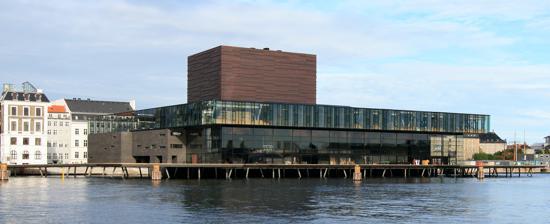
Building: Royal Danish Playhouse
Country: Denmark
Year built: 2008
Theatre in Copenhagen Royal Playhouse The Royal Playhouse seen from the harbour Royal Playhouse Location within Copenhagen Address Frederiksstaden Copenhagen Denmark Coordinates 55°40′48″N 12°35′41″E / 55.6801°N 12.5946°E / 55.6801; 12.5946 Type National theatre Capacity 650 seats, 250 seats and 100 seats Production Repertory Construction Opened 2008 Architect Lundgaard & Tranberg Website http://www.skuespilhus.dk/ The Royal Danish Playhouse ( Danish : Skuespilhuset ) is a theatre building for the Royal Danish Theatre in central Copenhagen , Denmark . It is situated on the waterfront of the Inner Harbour in the Frederiksstaden neighbourhood. It was created as a purpose-built venue for dramatic theatre , supplementing the theatre's old venue from 1874 on Kongens Nytorv and the 2004 Copenhagen Opera House , which are used for ballet and opera . The Royal Playhouse is designed by the Danish architectural practice Lundgaard & Tranberg and received a RIBA European Award in 2008 for its architecture as well as a Red dot design award for the design of the chairs. History Since the 1880s Copenhagen city started the discussion of building a new Royal Playhouse for the latest trend in acting, where focus was on the more natural and intimate drama speaking works as opposed to the popular recital theater of the time. Building The theatre is designed by the Danish architectural practice Lundgaard & Tranberg . It is built in a long, slim, deep-brown brick that was specially developed for the project. The exterior is dominated by a continuous glass-encased top story with offices and back-stage facilities for the actors. Above the glass band is the dark copper-clad cube of the stage tower. The glazed foyer facing the water runs along the entire length of the building. It affords panoramic views of the harbour and contains a restaurant and a cafë. With about 40 per cent of the building projecting over the water, the waterfront promenade pivots around the playhouse, diverting pedestrians onto a raised 150 metre long walkway layered with rustic oak planks placed on Venetian-style crooked columns creating a floating feel. See also Architecture of Denmark References